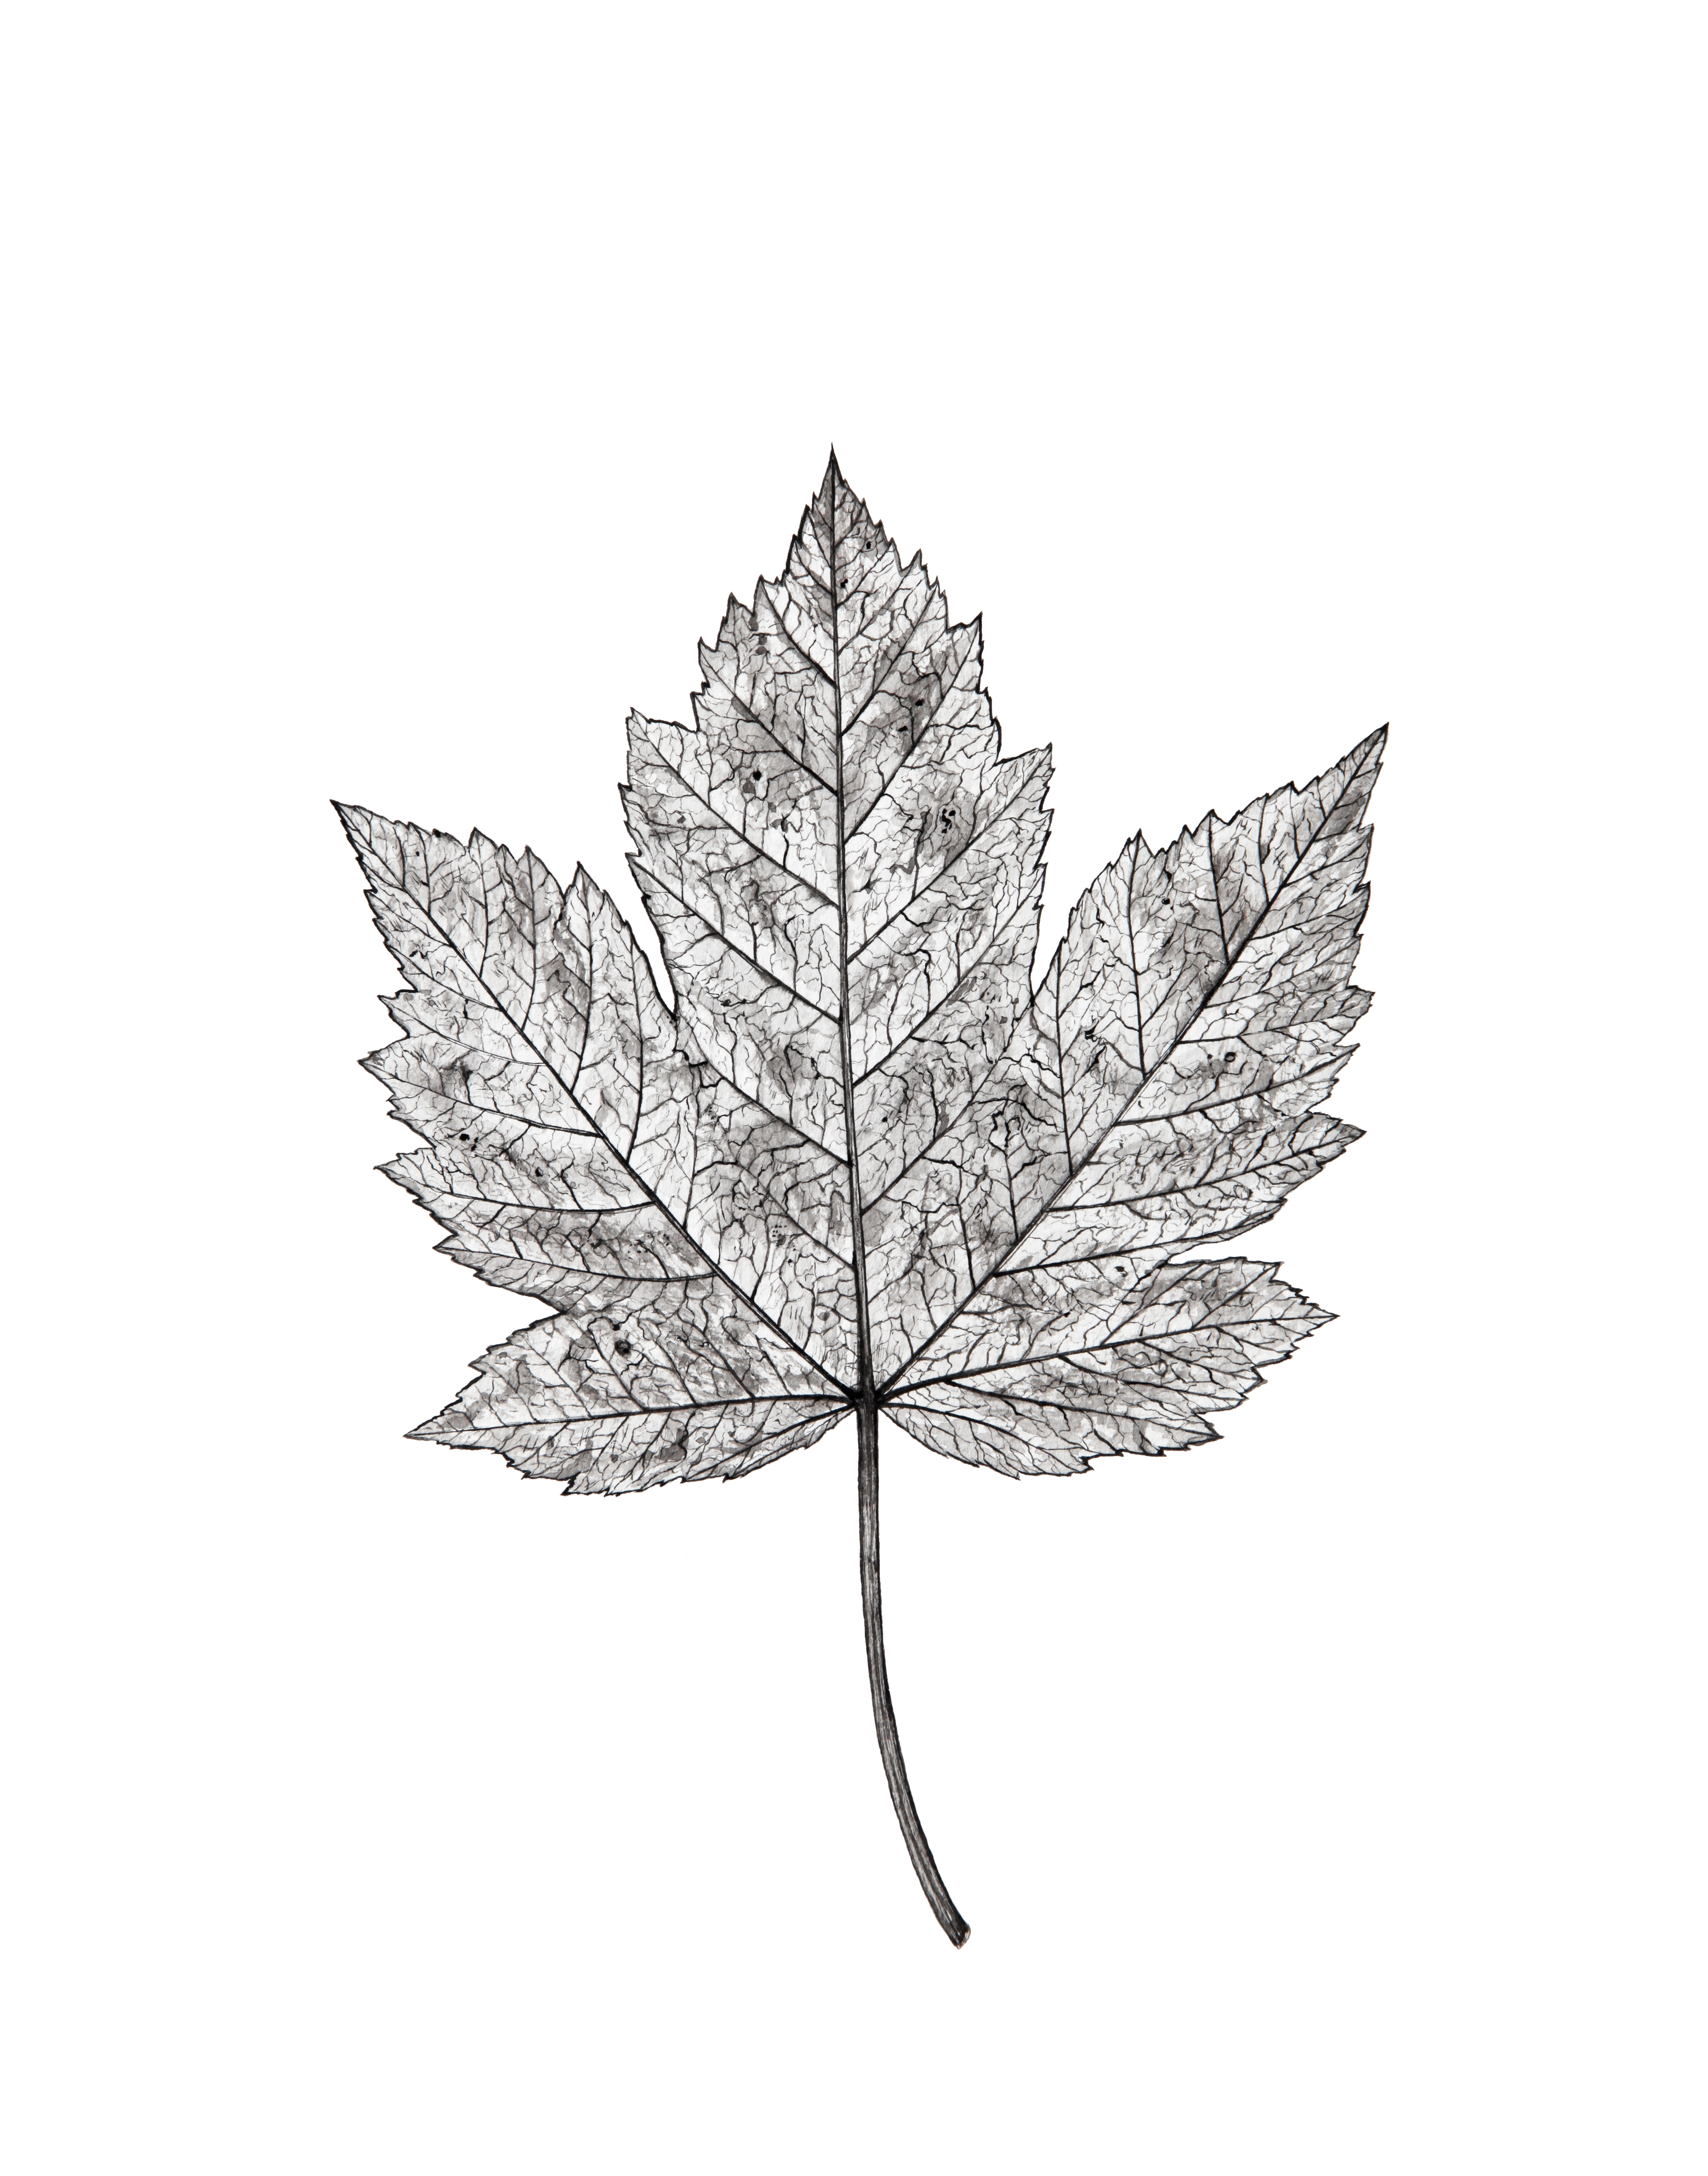
autumn leaf, fall leaf, maple, leaf, autumn, autumnal, isolated, on, white, creative, minimal, minimalist, minimalistic, black and white, illustration, illustrations, art, fine art, fine arts, painting, drawing, paintings, tree, maple leaf, plant, Black maple, woody plant, plane, botany, flowering plant, plane tree family, monochrome photography, flower, deciduous, sweet gum, silver maple, Soapberry family